Avi Bluth

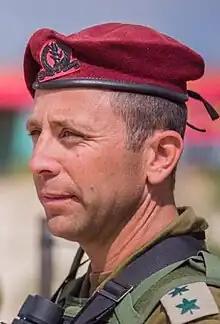
Avi Blut, July 2018

Abraham (Avi) Ahron Bluth (born 1974) is an Israeli Major general (Aluf), who currently heads the Central Command.